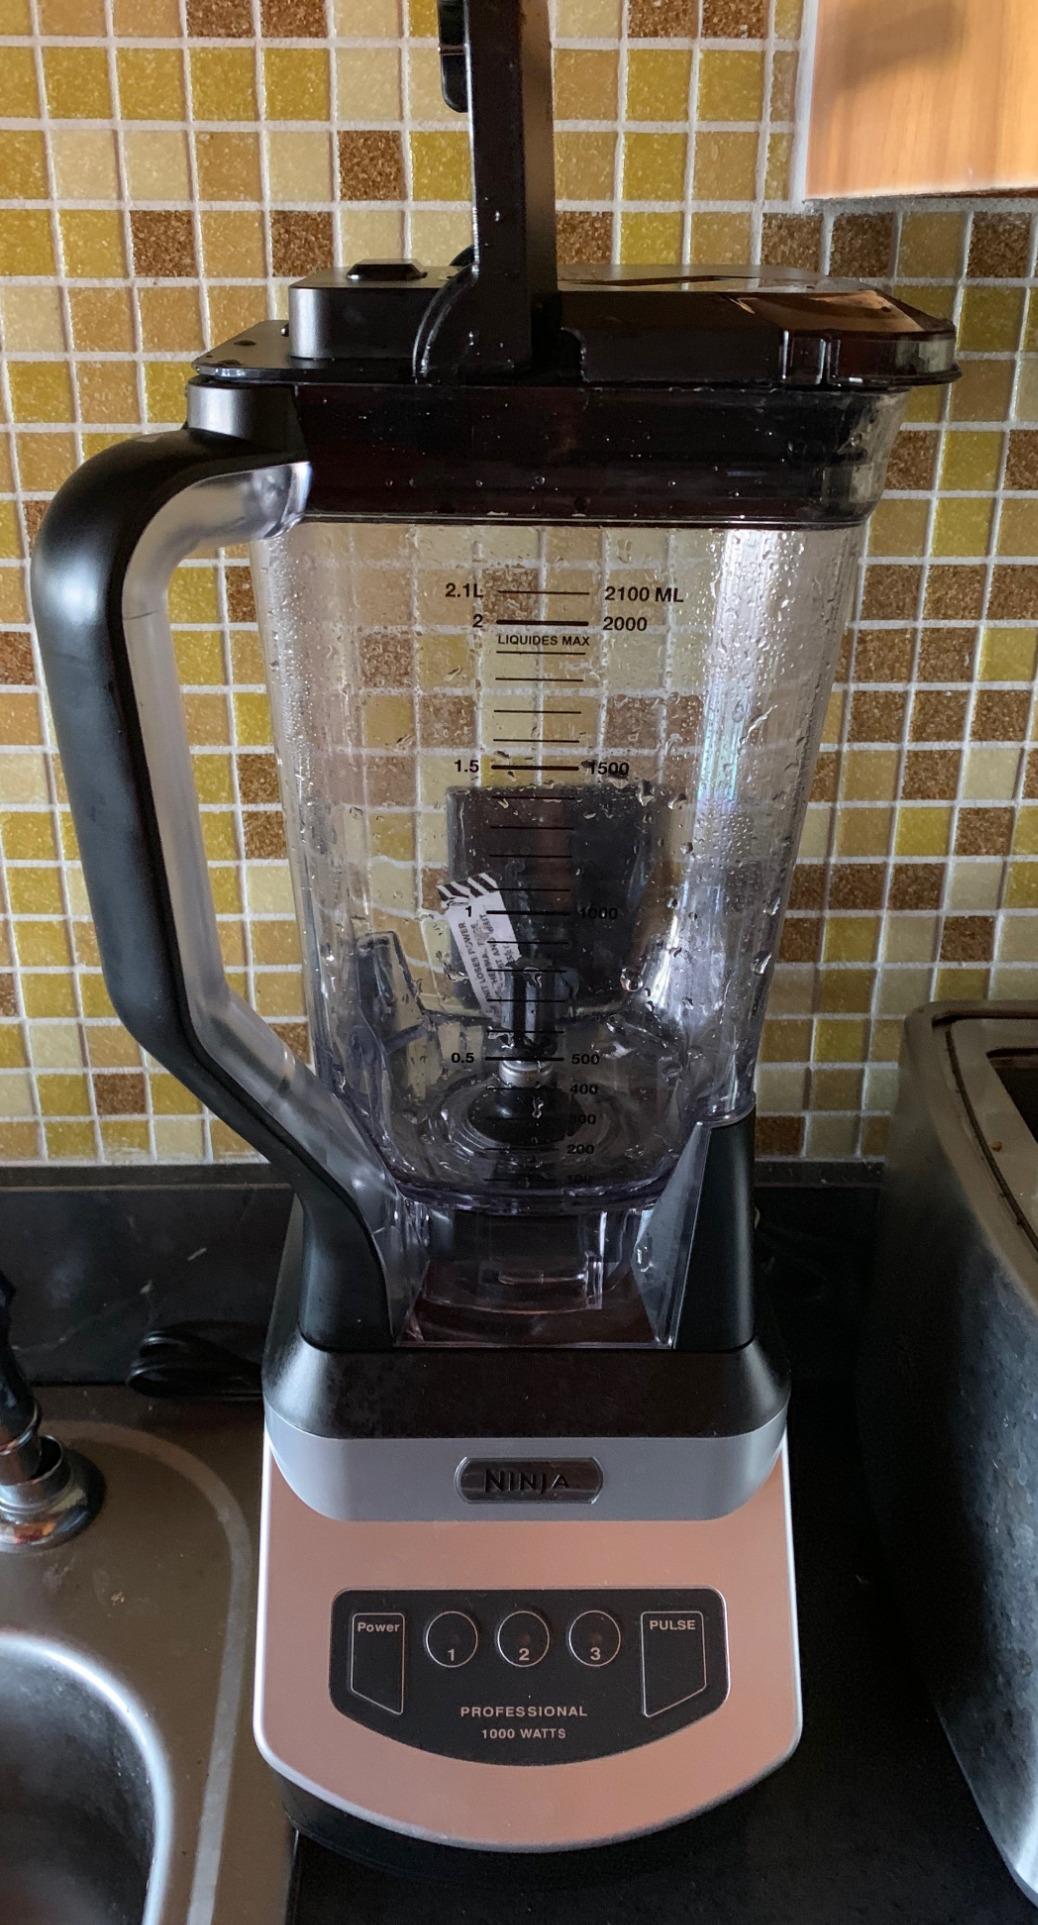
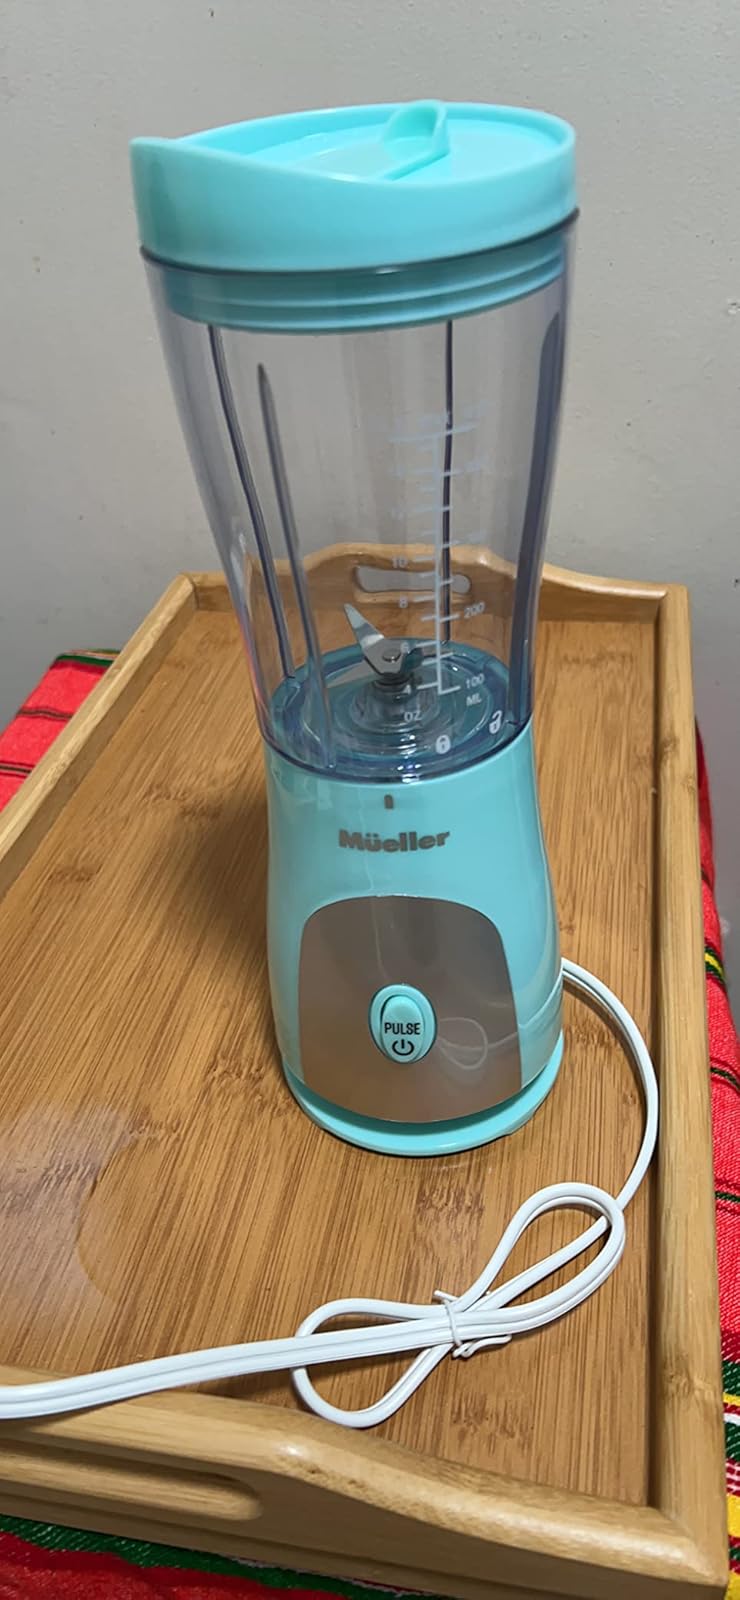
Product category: items_blender
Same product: no